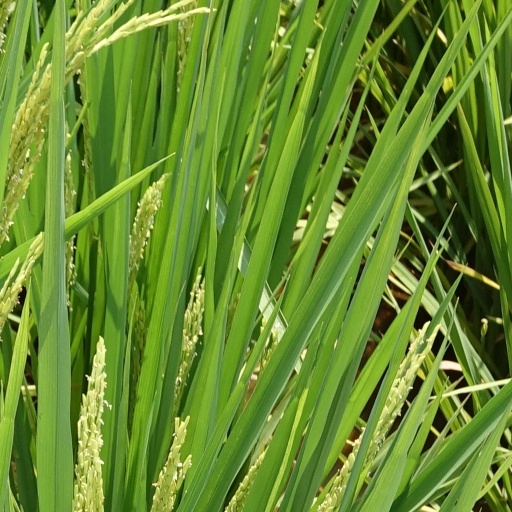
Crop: rice